Espgaluda II

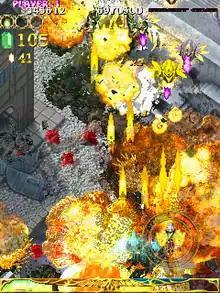
Arcade version screenshot

Instead of having to repeatedly tap the shot button for rapid fire, the feature is on by default. In most of Cave's other manic shooter games, rapid fire is usually an option that must be enabled through the game's BIOS by an arcade operator.